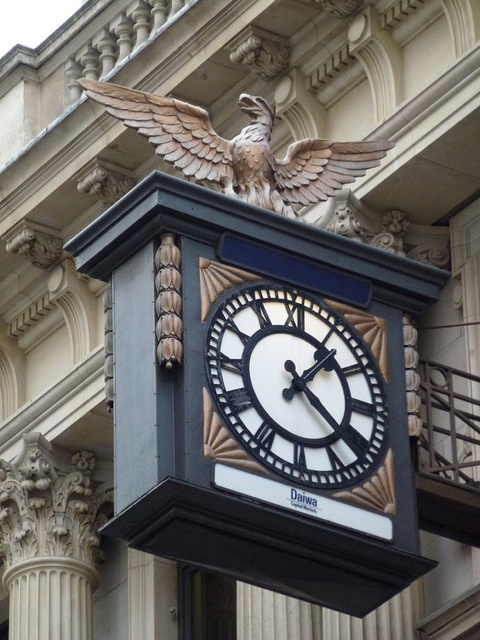
A large blue clock mounted to the side of a building.
A clock with roman numerals on the side of a building.
A blue ornamental clock adorned with an eagle is hung on a white columned building.
The clock with a bird statue on top is ticking.
There is a clock showing 1:20 on the side of a building.